Ringgold Place

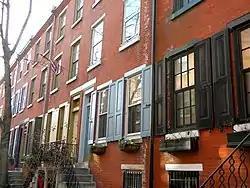
Ringgold Place, February 2010

Ringgold Place is a set of 26 historical, American, rowhouses located in the Rittenhouse Square West neighborhood of Philadelphia, Pennsylvania.